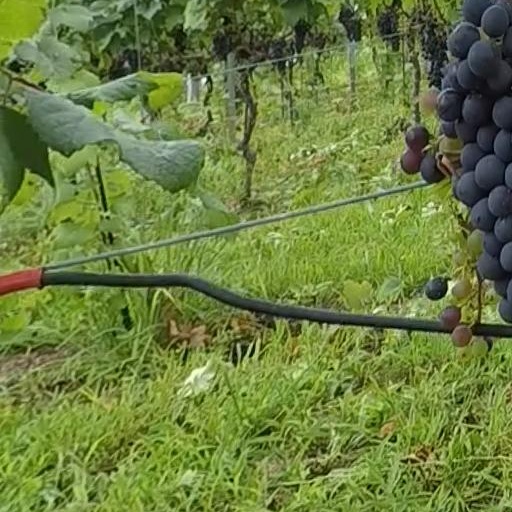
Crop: grape